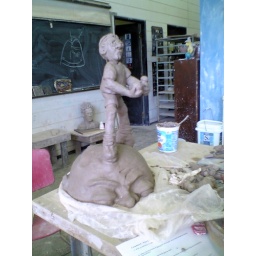
entitled &amp;quot;a bird in the hand in worth more when standing on the head of a giant&amp;quot;